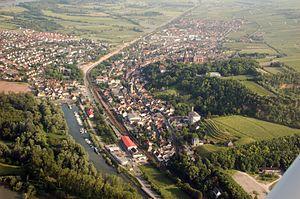
Oppenheim est une ville du Land de Rhénanie-Palatinat sise au bord du Rhin, à mi-chemin entre Mayence et Worms. La ville est située à la EuroVéloroute EV15.